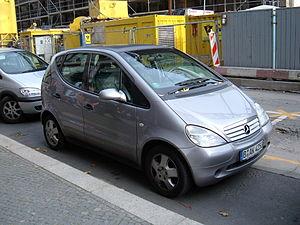
Le moteur OM 668 est un moteur thermique automobile à combustion interne, fabriqué par Mercedes-Benz entre 1998 et 2004. Il remplace aucun moteur et sera remplacé par le OM 640.